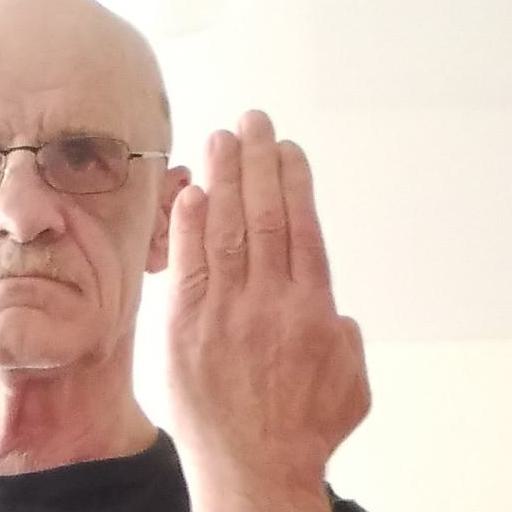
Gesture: stop_inverted